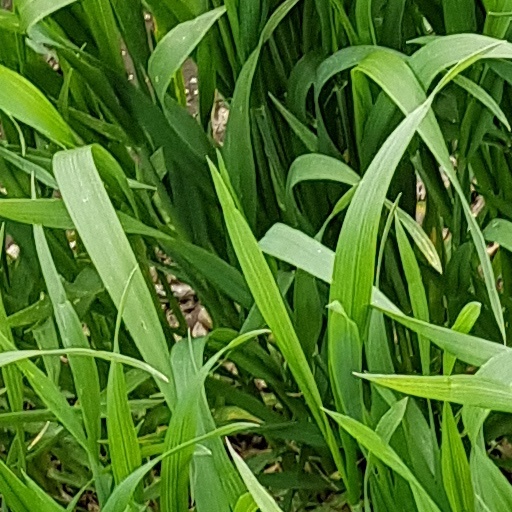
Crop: wheat